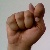
The image shows a hand gesture representing the letter 'T' in Indian Sign Language.